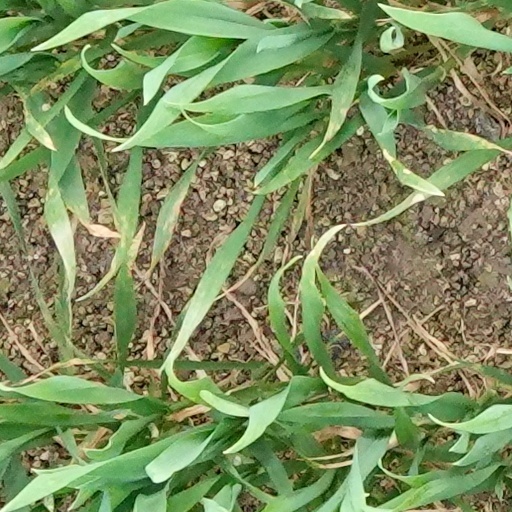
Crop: wheat